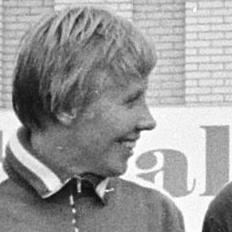
Age: 21